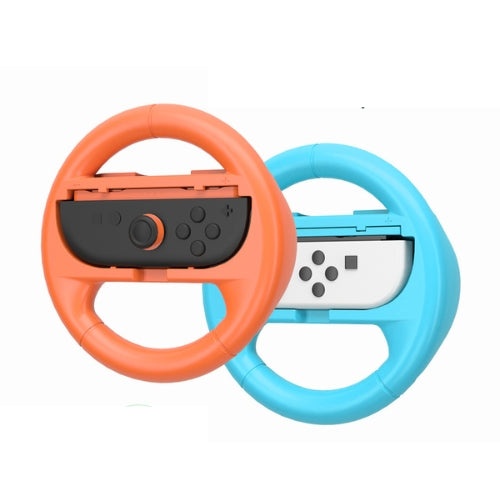
RaceGrip™ – Poignées de Joy-Con Switch
Brand: Gonn_Gonn
Category: Electronics > Video Game Console Accessories > Portable Game Console Accessories